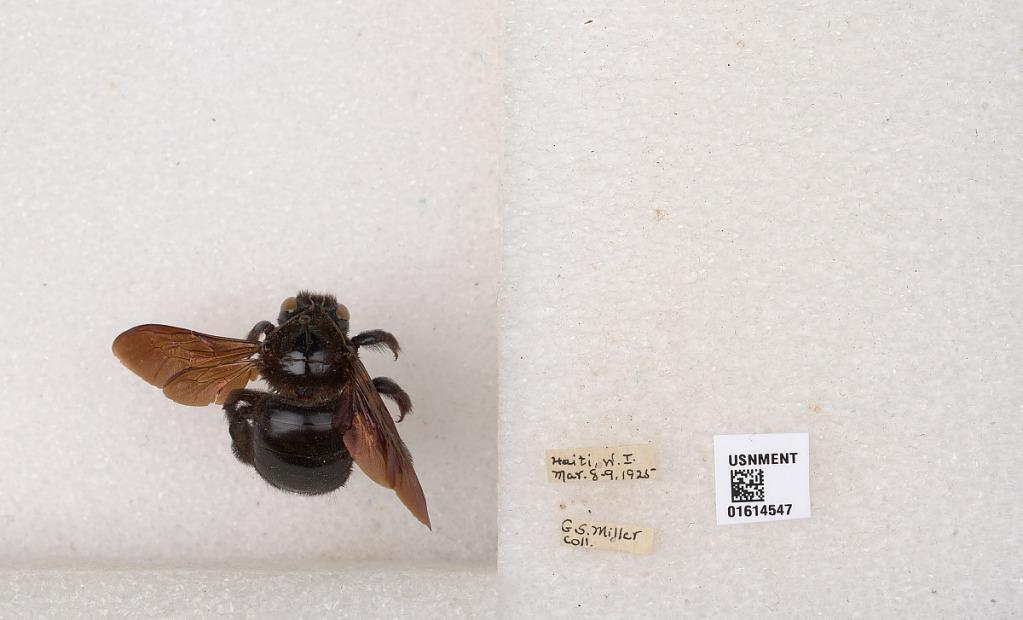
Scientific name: Xylocopa (Neoxylocopa) mordax Smith
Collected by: G. Miller
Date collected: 1925-3-8
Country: Haiti
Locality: Haiti